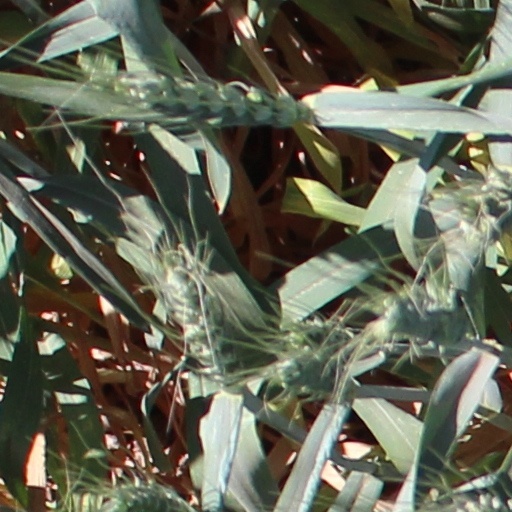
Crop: wheat